Gozaria

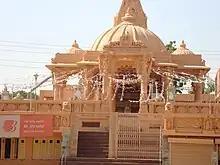
Umiya Mataji Temple

There are many temples in Gozaria, several of them dedicated to Hinduism. The major temples in Gozaria are: